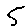
Label: 5